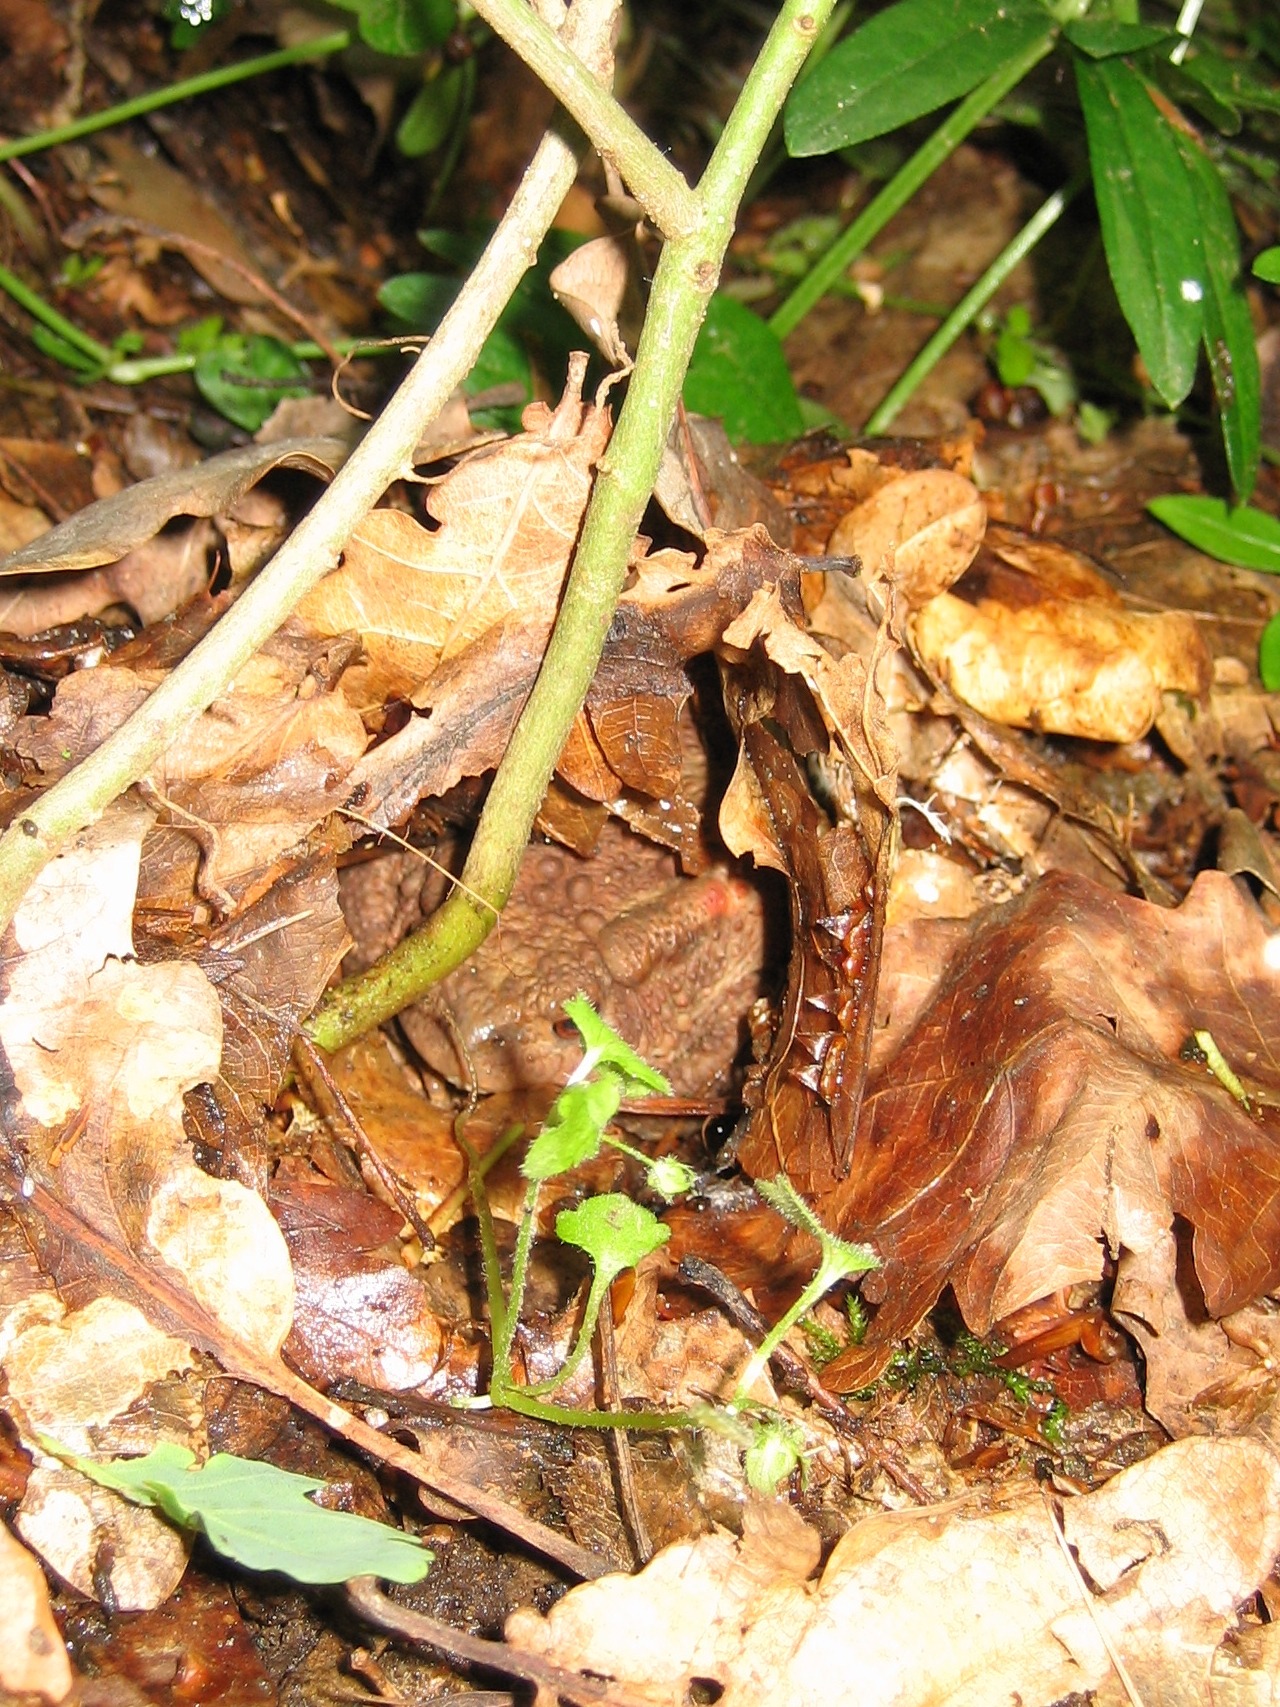
tree, nature, leaf, wildlife, mushroom, frog, toad, amphibian, fauna, fungus, animals